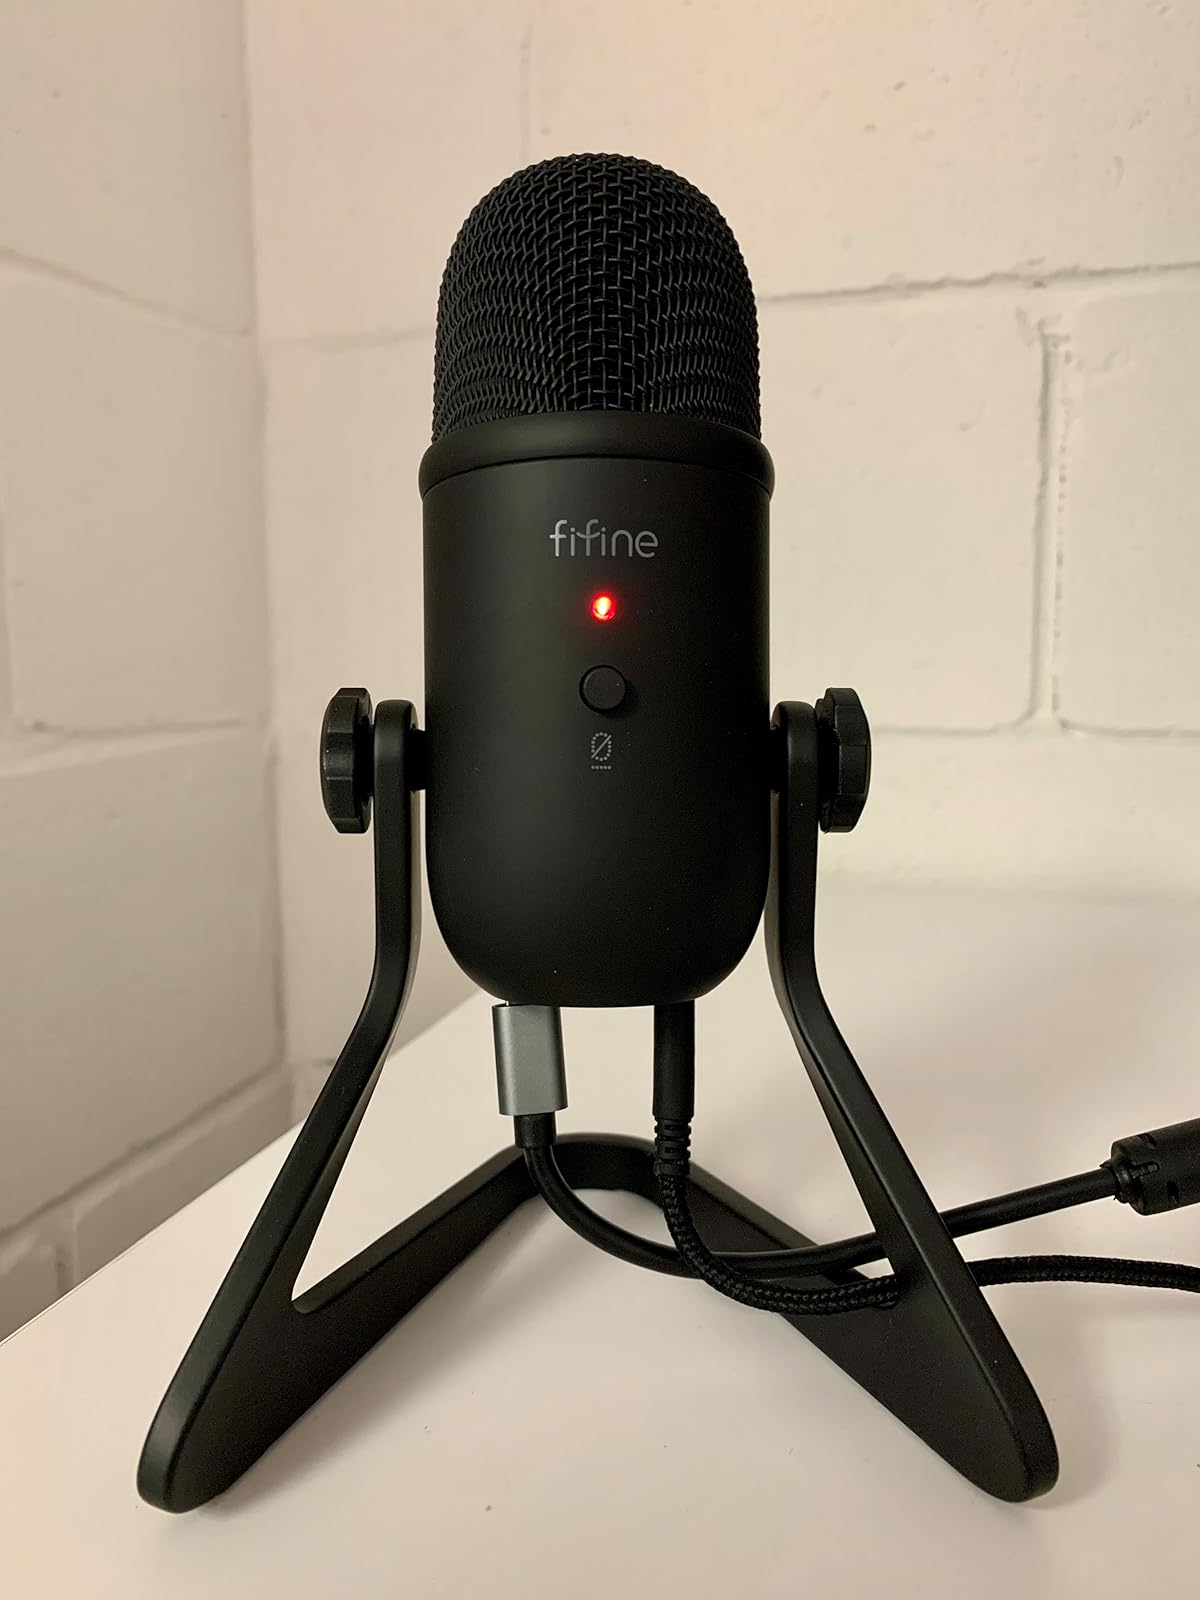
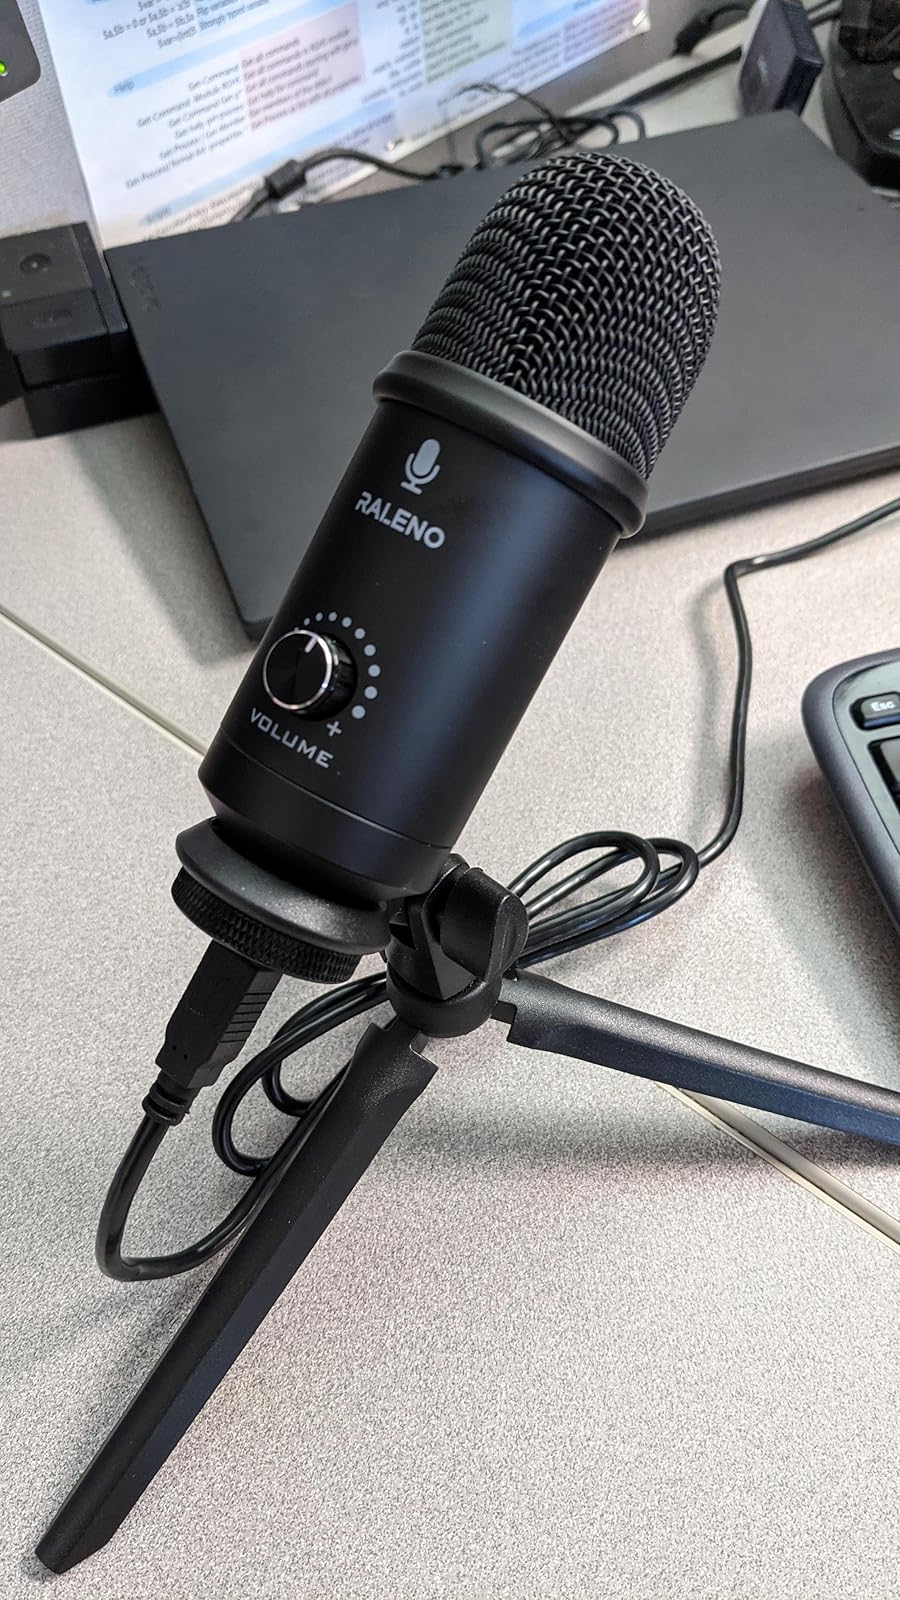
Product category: microphone
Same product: no